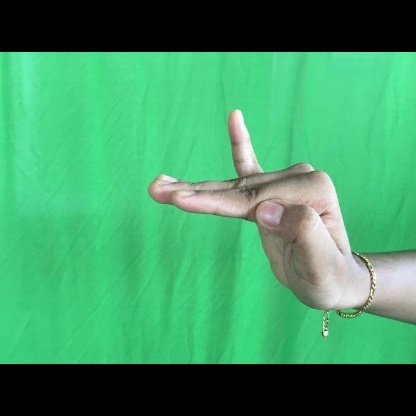
Mudra: Hamsapaksha